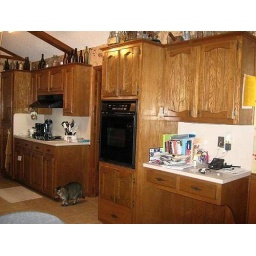
Hated no counter area near the wall oven and the junk area was awful and always messy.